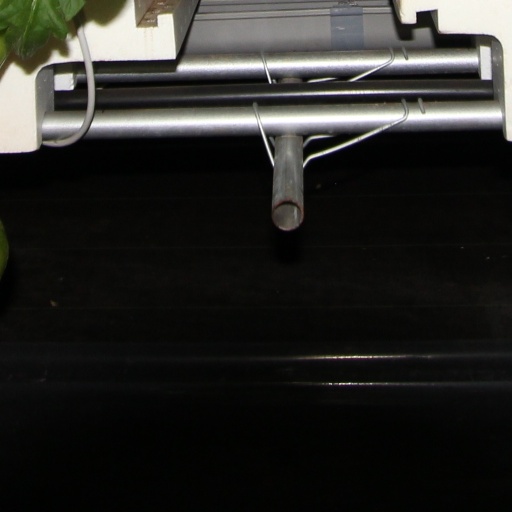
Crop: tomato